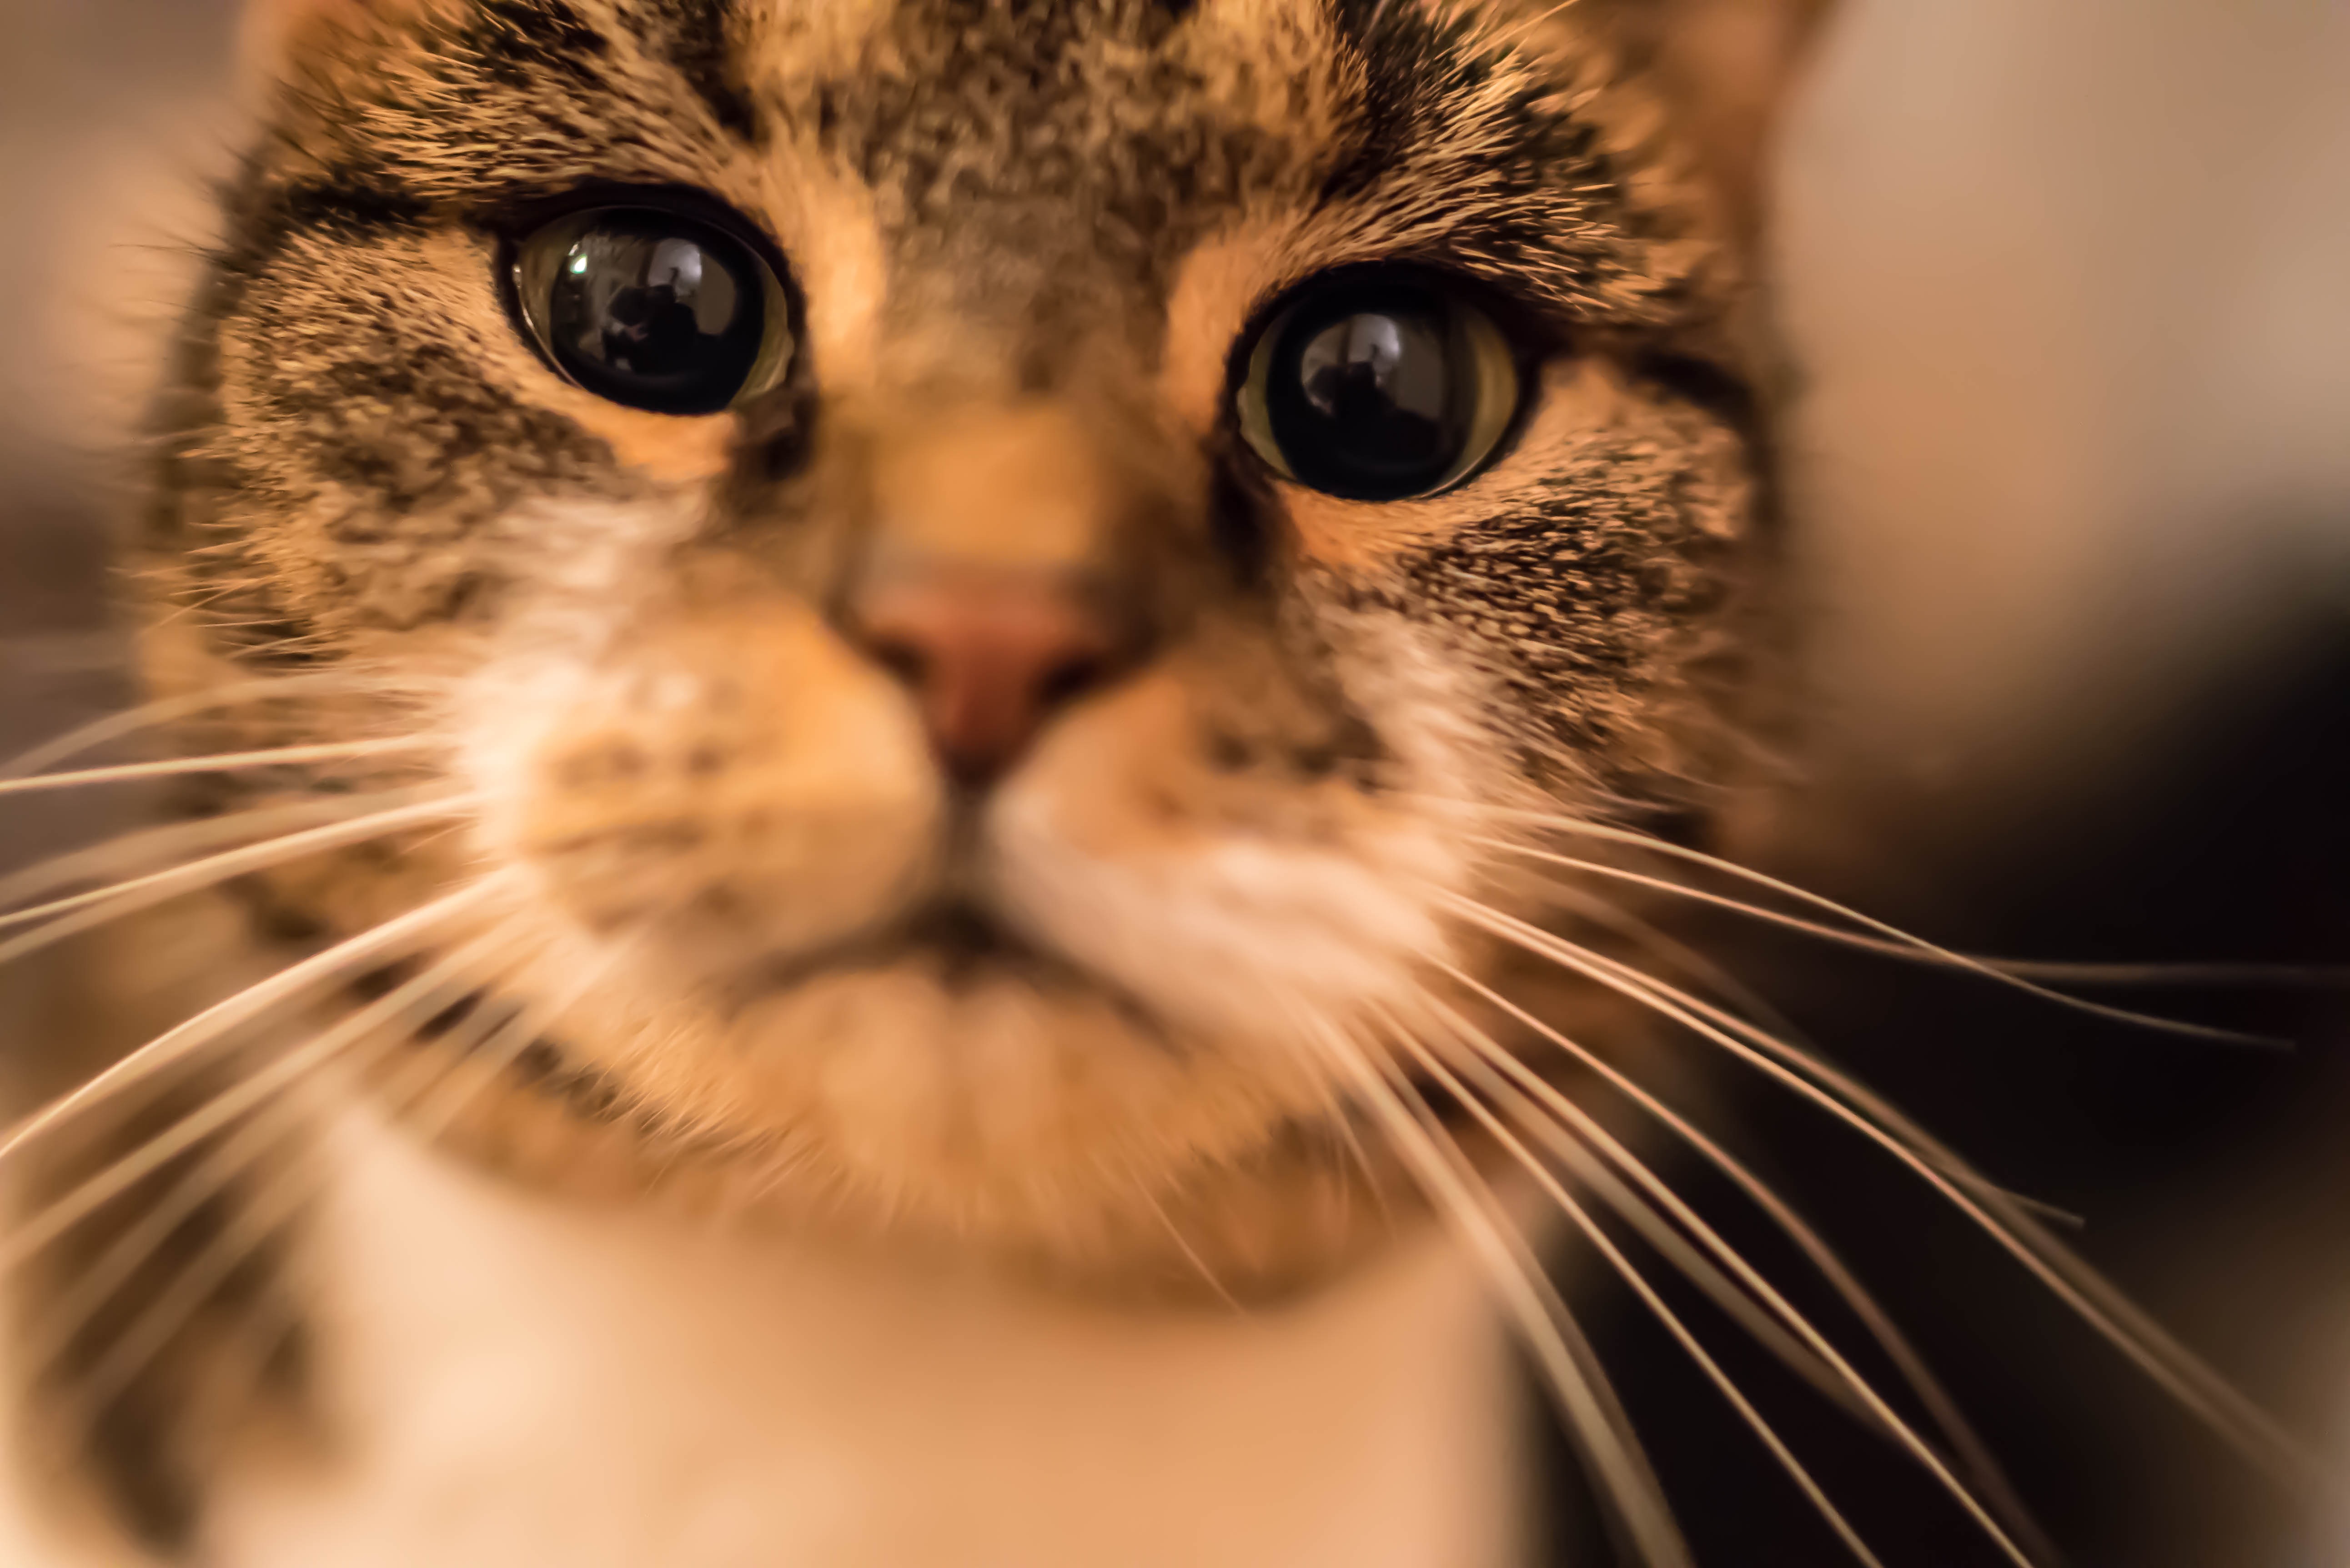
animal, cute, kitten, cat, mammal, close up, nose, whiskers, focus, snout, eye, vertebrate, aperture, macro photography, tabby cat, small to medium sized cats, cat like mammal